Nacional Atlético Clube (SP)

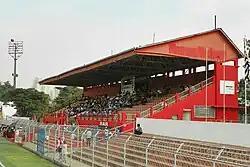
Grandstand of the club's stadium

Nacional Atlético Clube, commonly referred to as Nacional, is a Brazilian football team based in São Paulo, in the district of Barra Funda. The team competes in the Campeonato Paulista Segunda Divisão, the fourth tier of the São Paulo state football league.